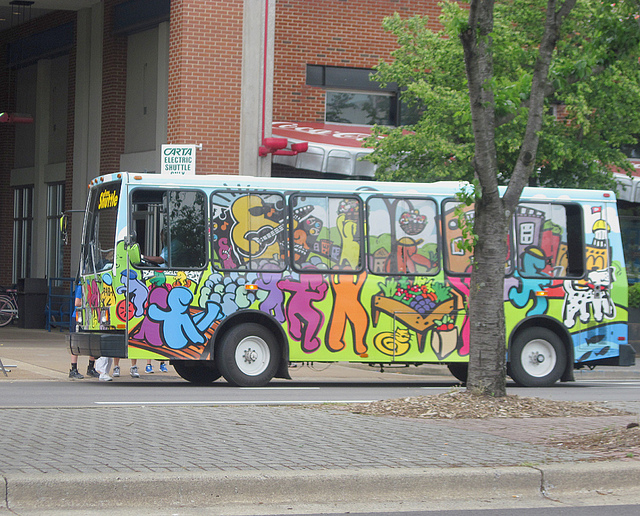
Children moving between a building and a bus in the city.

A very colorful bus with parked on the side of the road in front of a tree.

A colorfully painted bus waits while people board.

A bus covered in graffiti parked at a bus stop.

Several people hope to board a brightly decorated bus outside a large building.